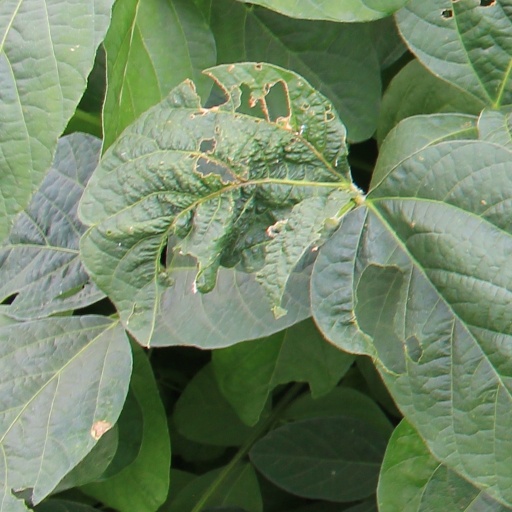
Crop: soybean